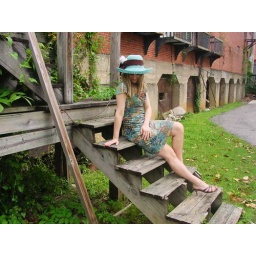
the girl in green